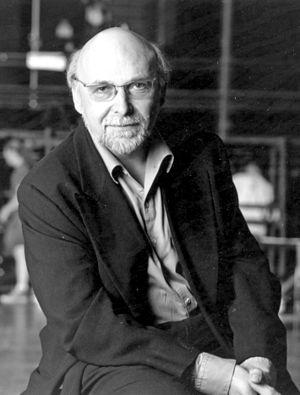
Portrait de Jean-Louis Martinoty le 7 novembre 2007 Ecrivain, essayiste, metteur en scène d'opéra, Directeur de l'Opéra de Paris 1986-1989
Jean-Louis Martinoty est un metteur en scène et écrivain français, né le 20 janvier 1946 à Étampes et mort le 27 janvier 2016 à Neuilly-sur-Seine. Remarqué pour ses mises en scène d'opéras baroques à partir des années 1980, il fut également administrateur général de l'Opéra de Paris de 1986 à 1989.